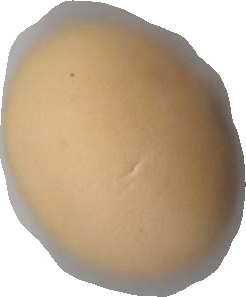
Variety: Dega